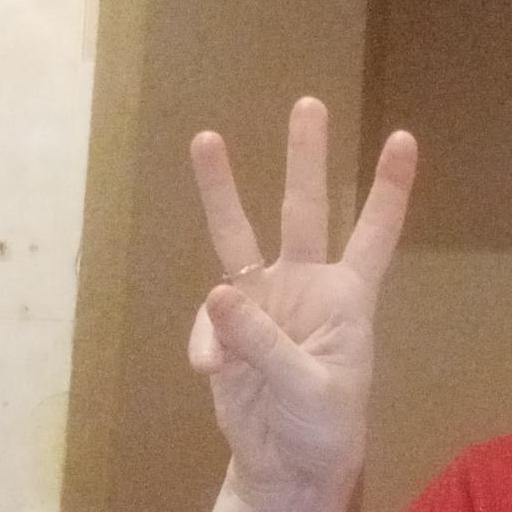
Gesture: three